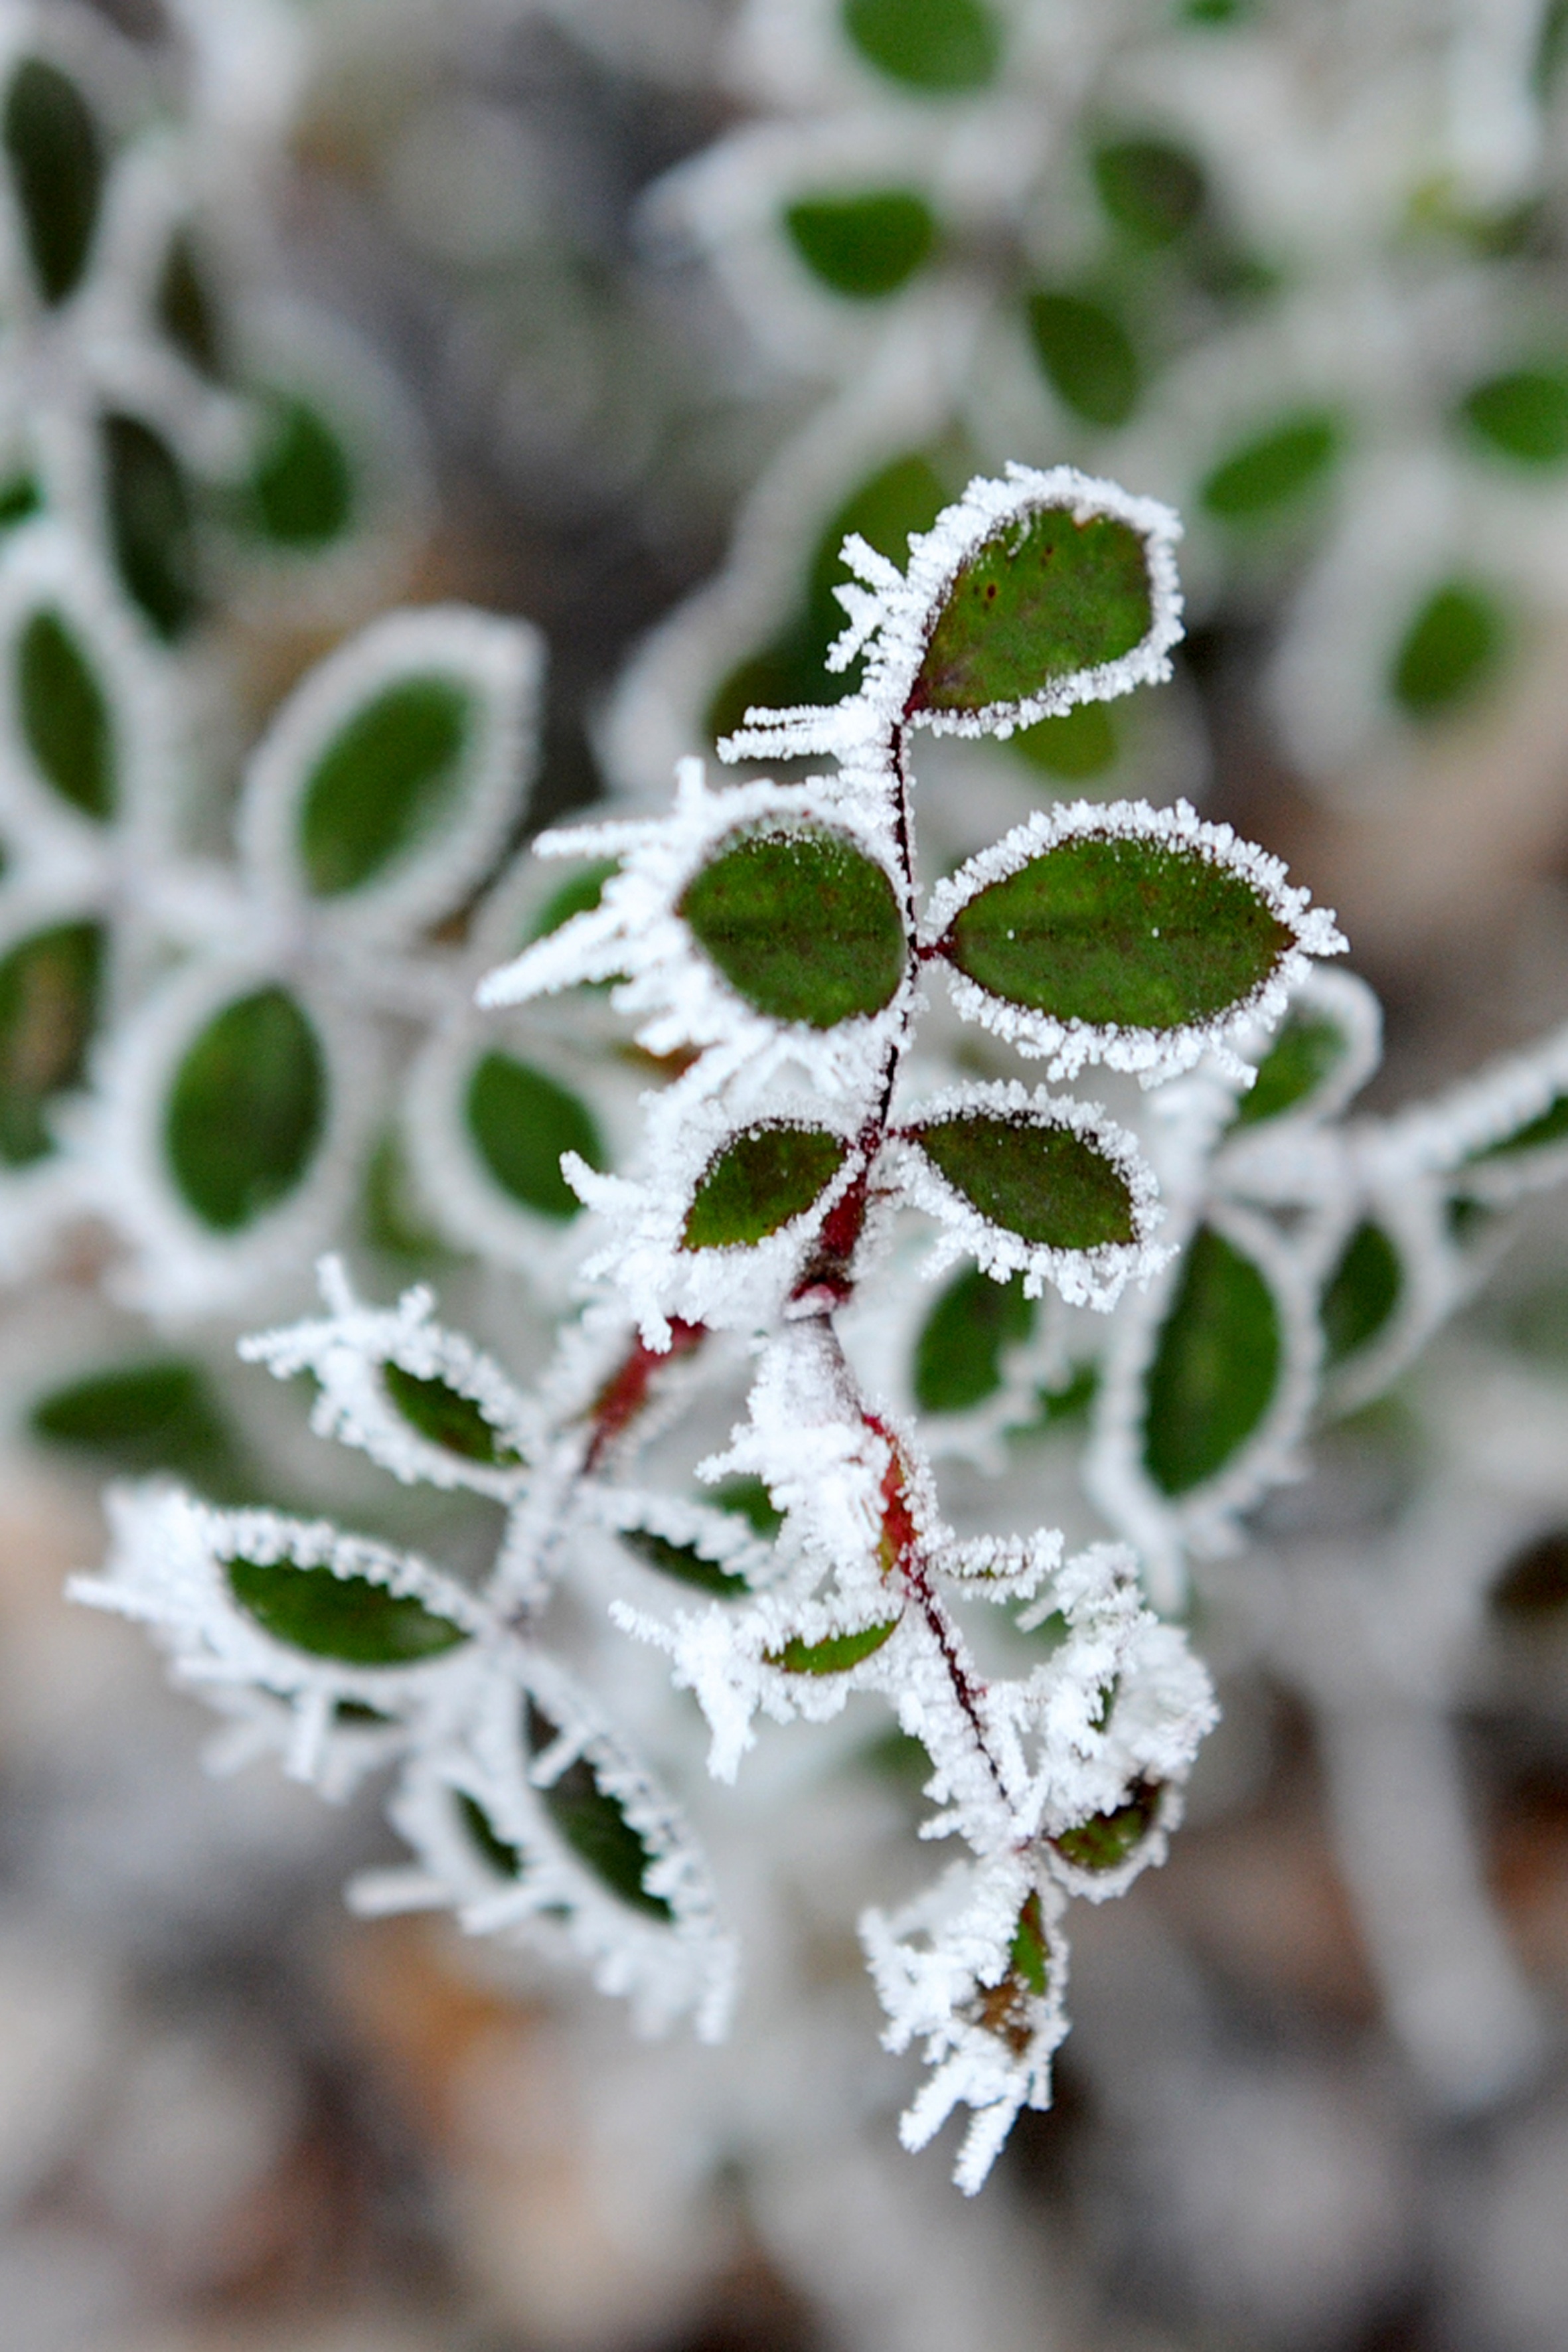
tree, nature, branch, blossom, snow, cold, winter, plant, white, photography, leaf, flower, frost, ice, spring, green, botany, frozen, flora, season, twig, close up, wintry, winter magic, freezing, macro photography